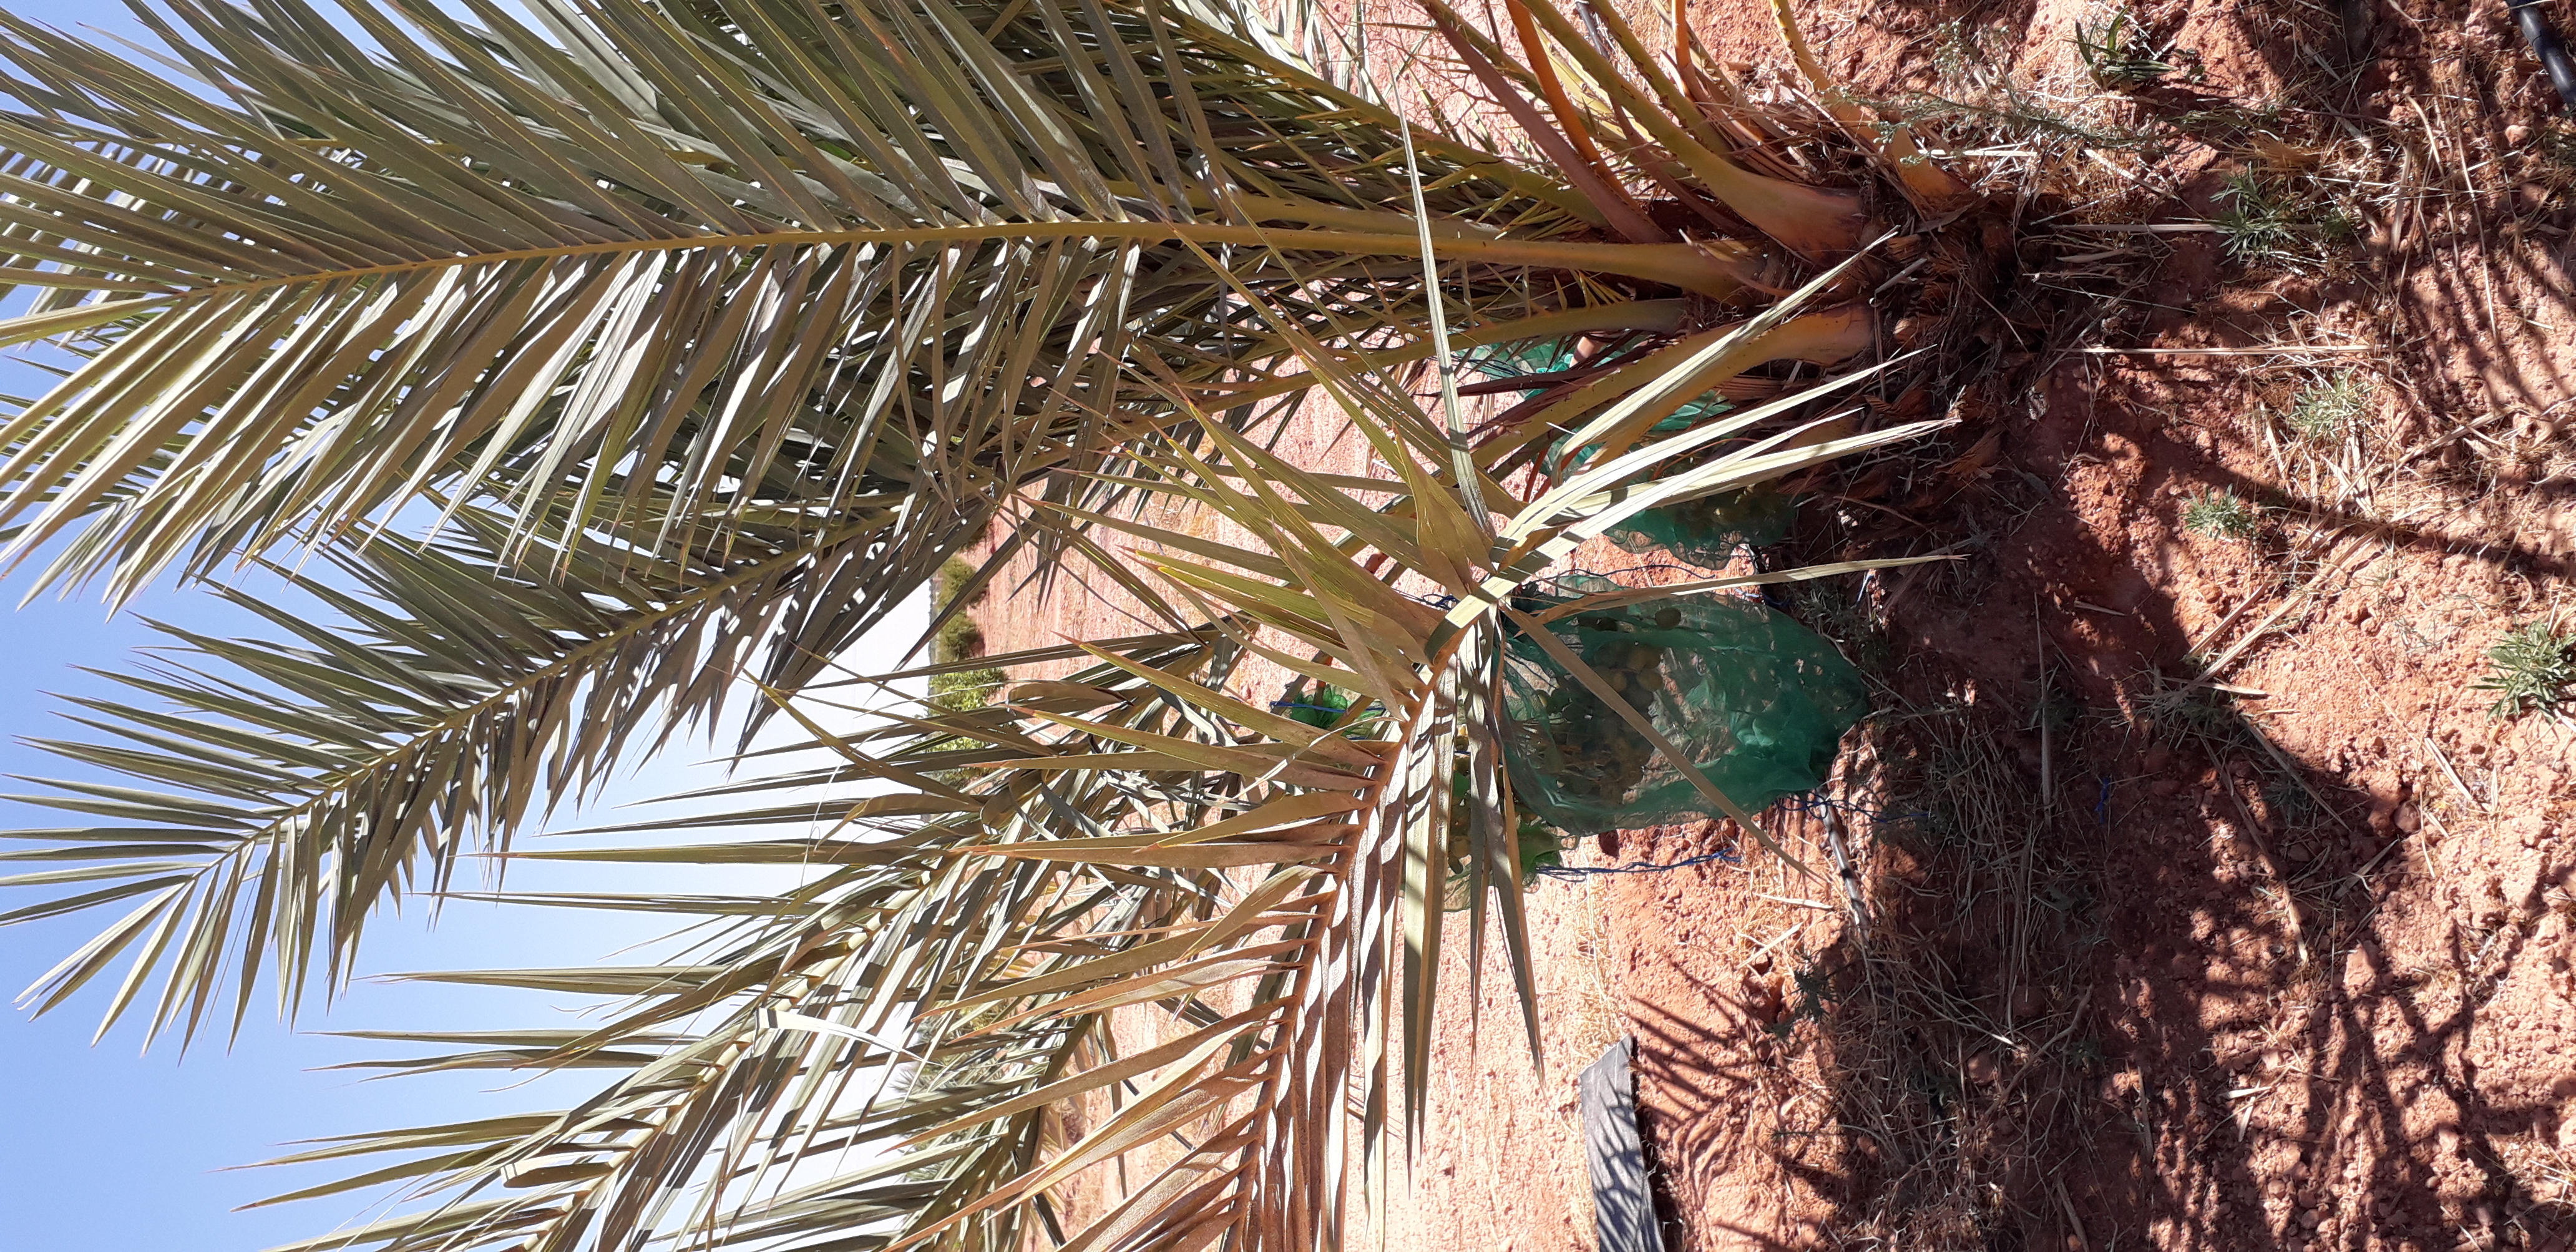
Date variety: Boufagous